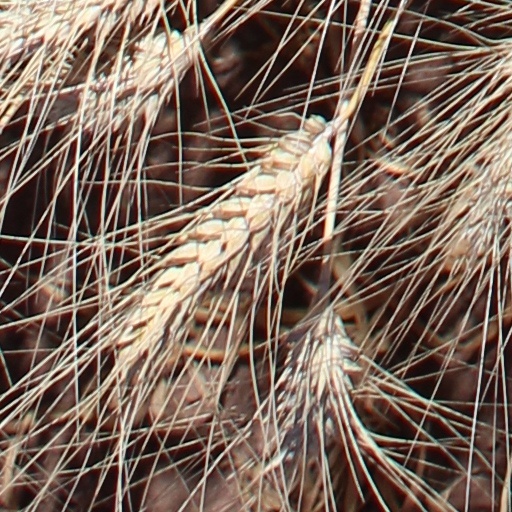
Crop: wheat